Janseiıt Tüimebaev

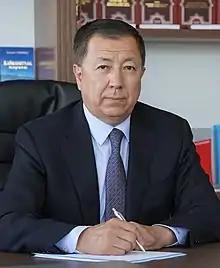

Janseiıt Qanseiıtūly Tüimebaev (born 8 July 1958) is a Kazakh politician who served as deputy chairman of the Assembly of People of Kazakhstan from 28 February 2019 to 5 February 2021. Prior to that, he was the Äkim of Turkistan Region from 2016 to 2019 and a Kazakh ambassador to Albania and Turkey from 2010 after being relieved from the post as Minister of Education and Science, to which he served since replacing Byrganym Aytimova on 10 January 2007 after a political shakeup.